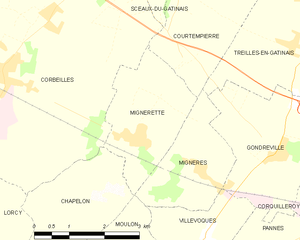
Mignerette est une commune française située dans le département du Loiret en région Centre-Val de Loire.